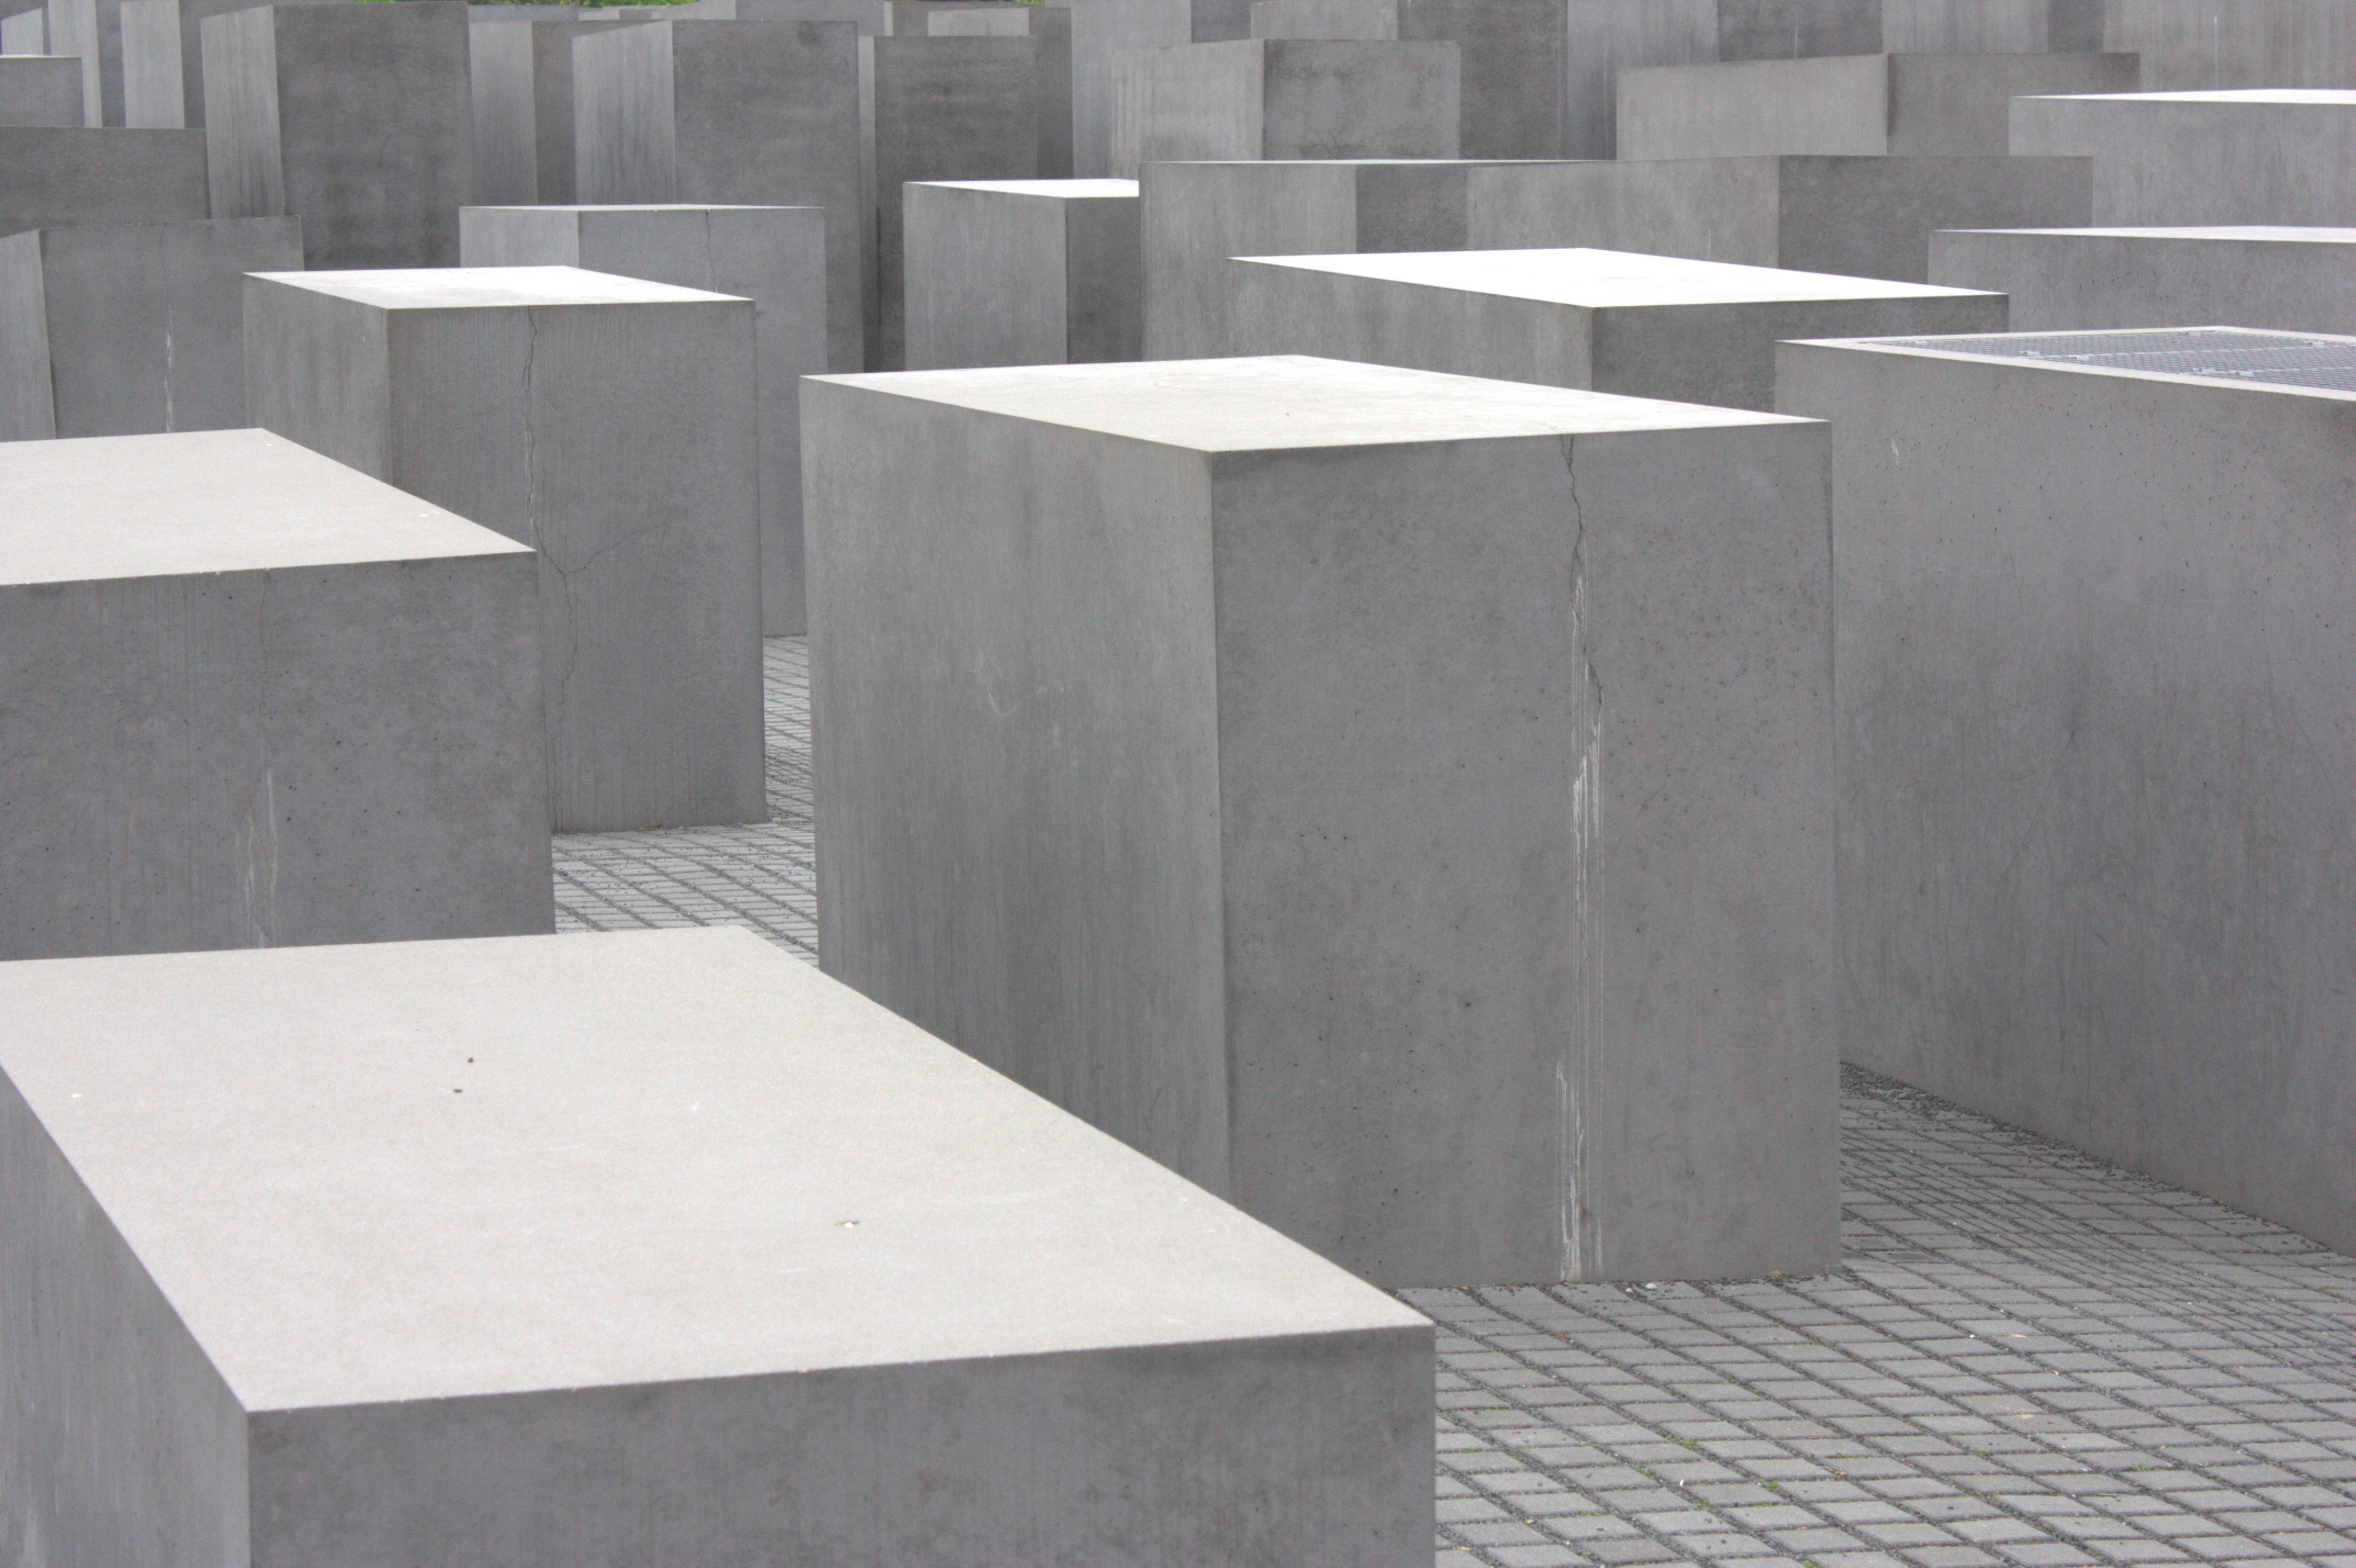
architecture, wood, floor, wall, furniture, modern, material, concrete, artwork, design, contemporary, flooring, plywood